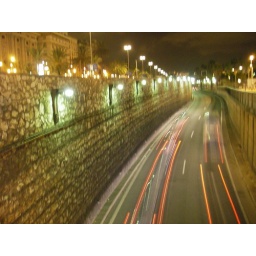
From the bridge near monument to Columbus at end of La Rambla.